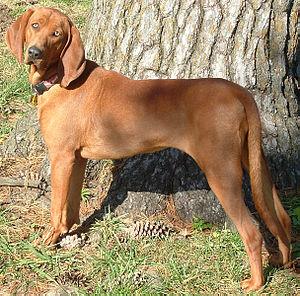
Le Redbone Coonhound est une race de chien américaine largement utilisée pour chasser l'ours noir, le raton laveur, et le puma, mais le chien est également capable de chasser le jaguar, le grizzli et les plus grandes espèces de cerfs comme le wapiti. Son agilité lui permet de chasser aussi bien dans les marécages que dans les montagnes et les forets, et certains peuvent être utilisés comme chiens d'eau.